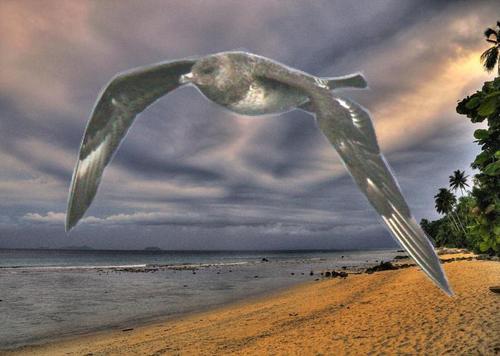
Bird species: Pomarine_Jaeger
Bird type: waterbird
Background: water